Dissolution of the Lumumba Government

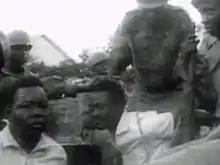
Lumumba (center), detained by Mobutu's soldiers, before transport to Thysville

On 20 September Mobutu announced the formation of the College of Commissioners-General under the chairmanship of Bomboko. Soldiers expelled the remaining politicians from their offices and escorted the new government into them. Of the Commissioners-General, Ndele, Joseph Mbeke, and Martin Ngwete had all been "chef de cabinet" to a minister in the Lumumba Government. Kandolo, "chef de cabinet" to Lumumba, was also made a commissioner. Both Kanza and Mandi were invited to join the college, the former at work in New York when he was approached with the request. Though the latter attended the college's early sessions, both became disturbed by the body's inclination towards Kasa-Vubu and summarily refused to participate in the administration. Their abstention allowed the government's anti-Lumumba slant to worsen without restraint. Meanwhile, Mpolo attempted to undermine the college and rivaled Mobutu for control of the army.